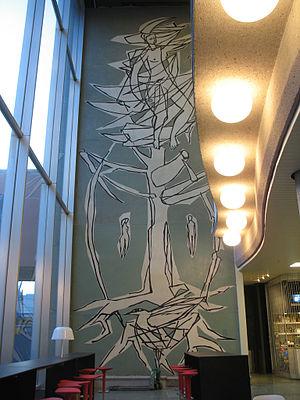
Kai Breder Fjell est un peintre, scénographe et illustrateur norvégien.